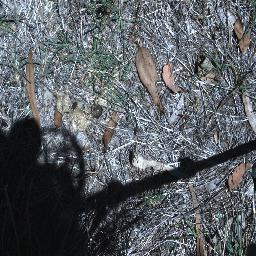
Label: negative